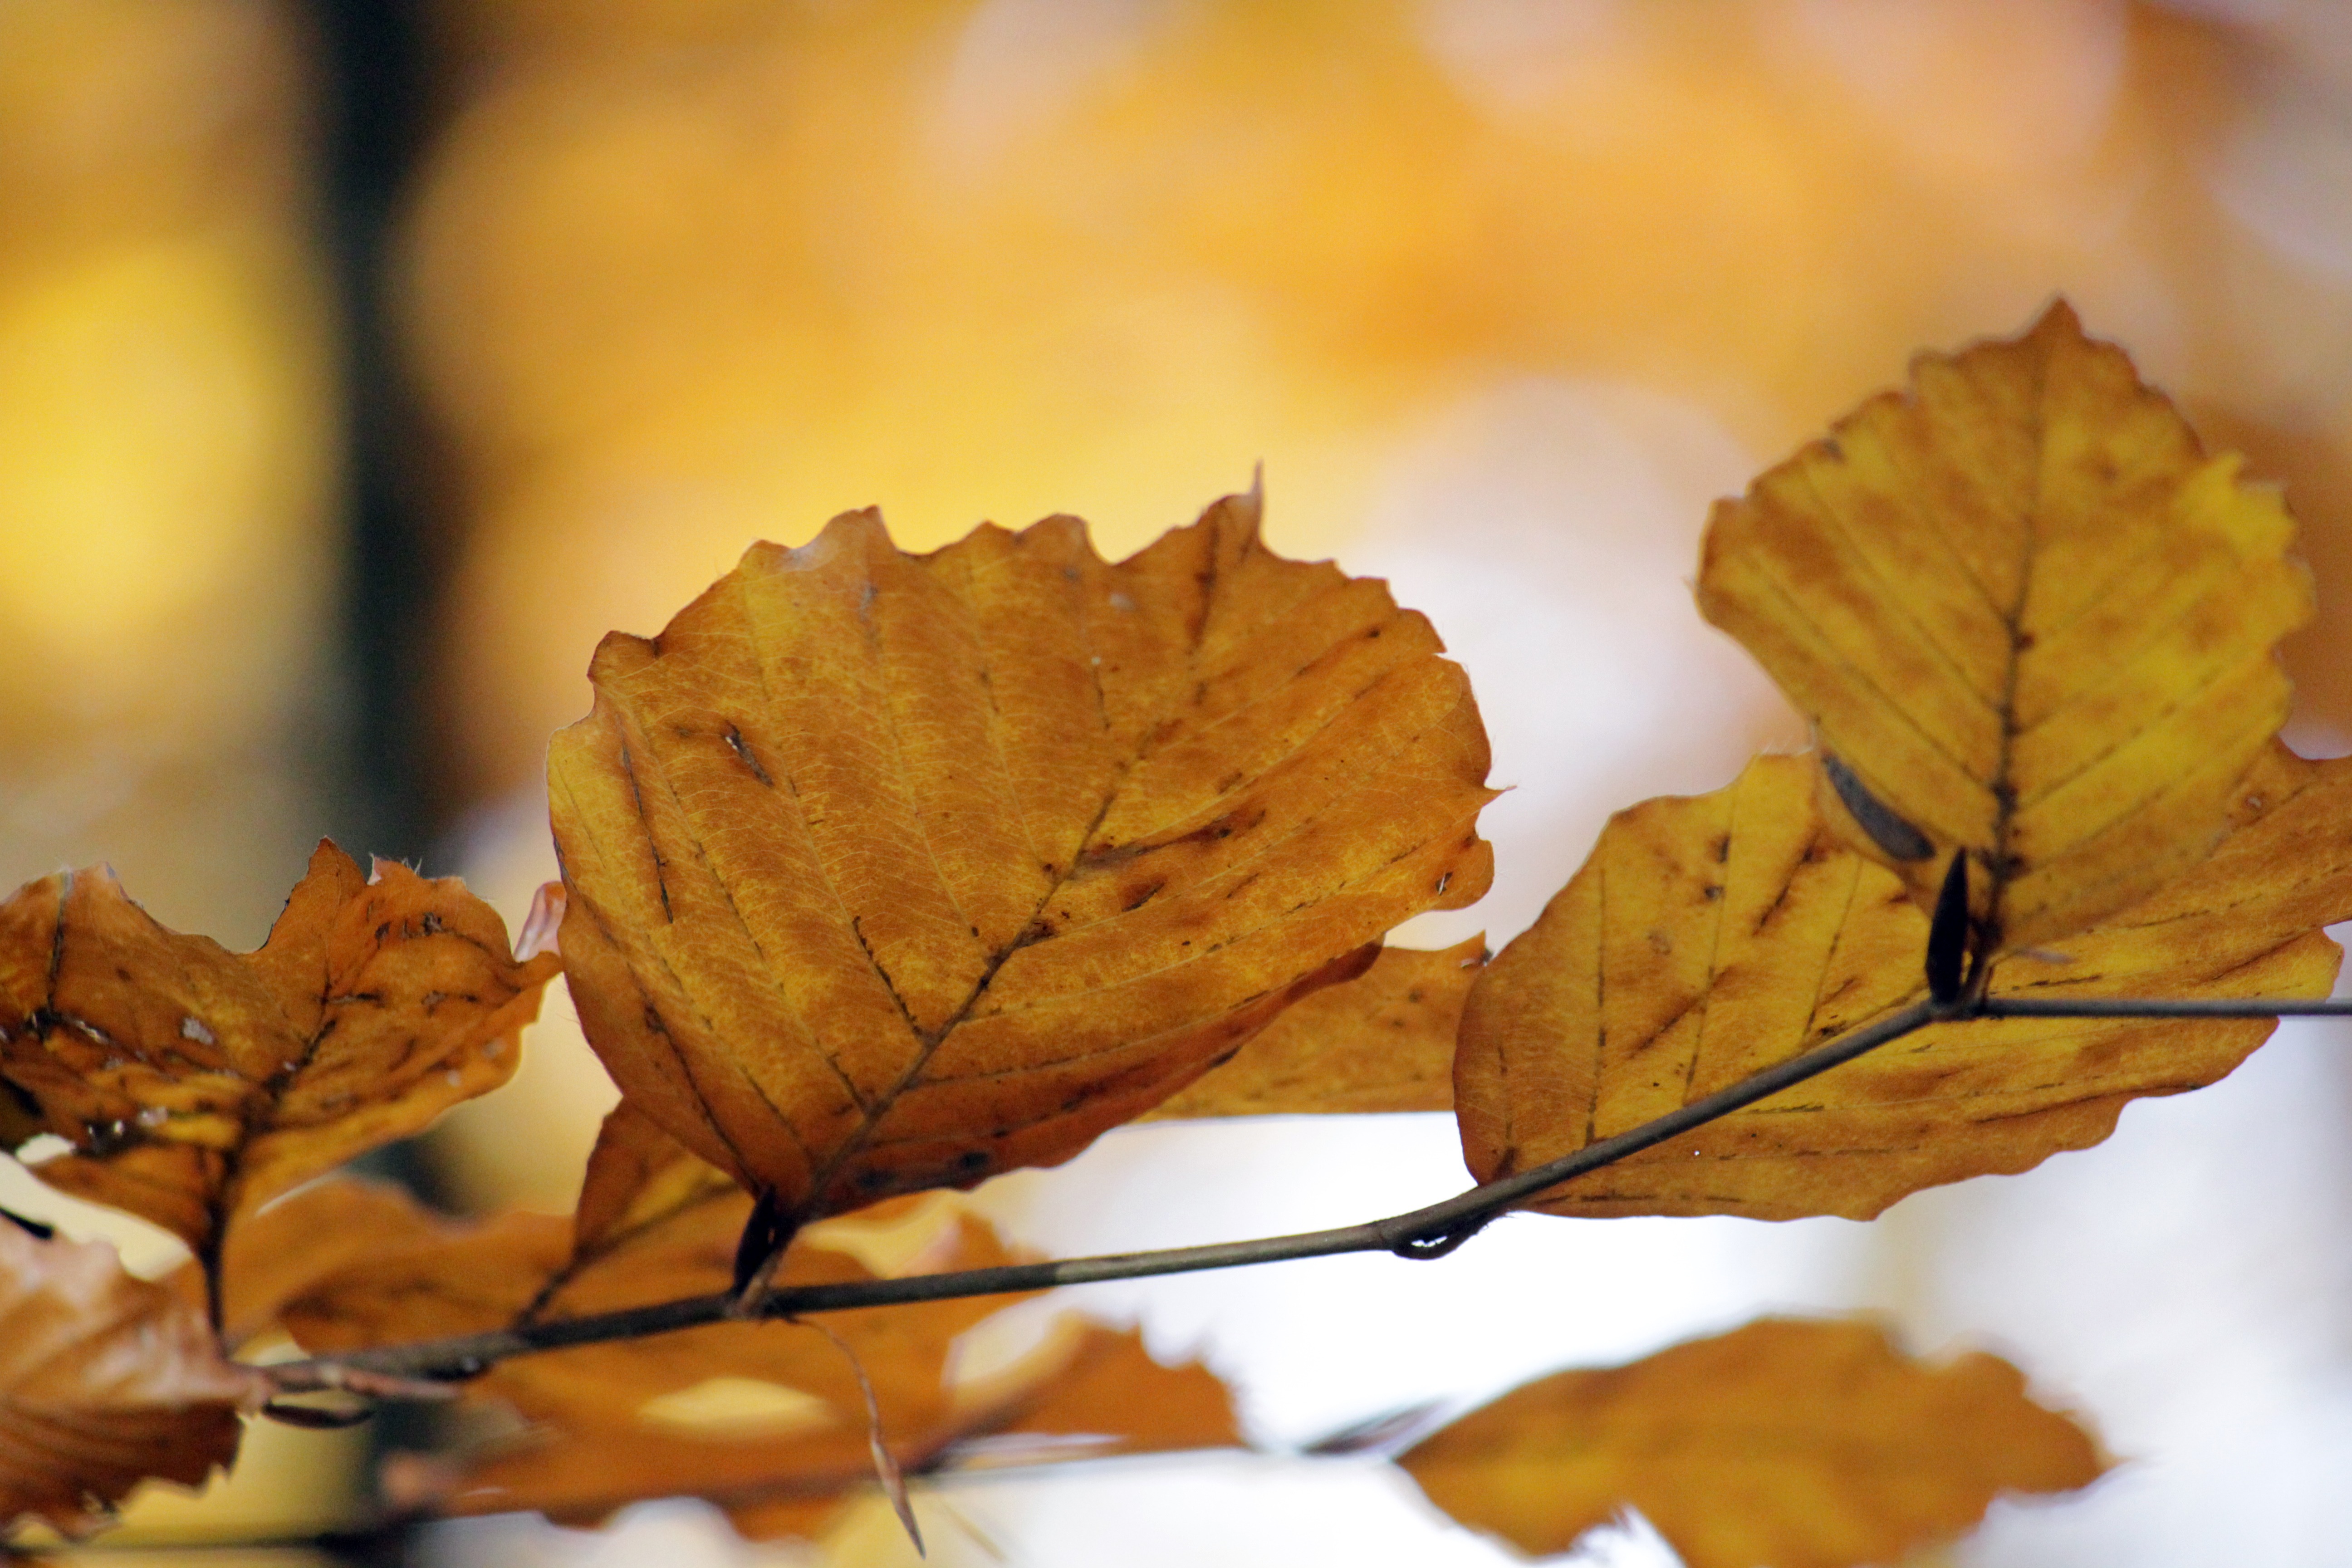
tree, nature, branch, plant, sunlight, leaf, flower, petal, autumn, yellow, garden, season, maple leaf, close up, leaves, deciduous, fall foliage, leaves in the autumn, fall leaves, golden autumn, macro photography, colors of autumn, flowering plant, maidenhair tree, plant stem, woody plant, land plant